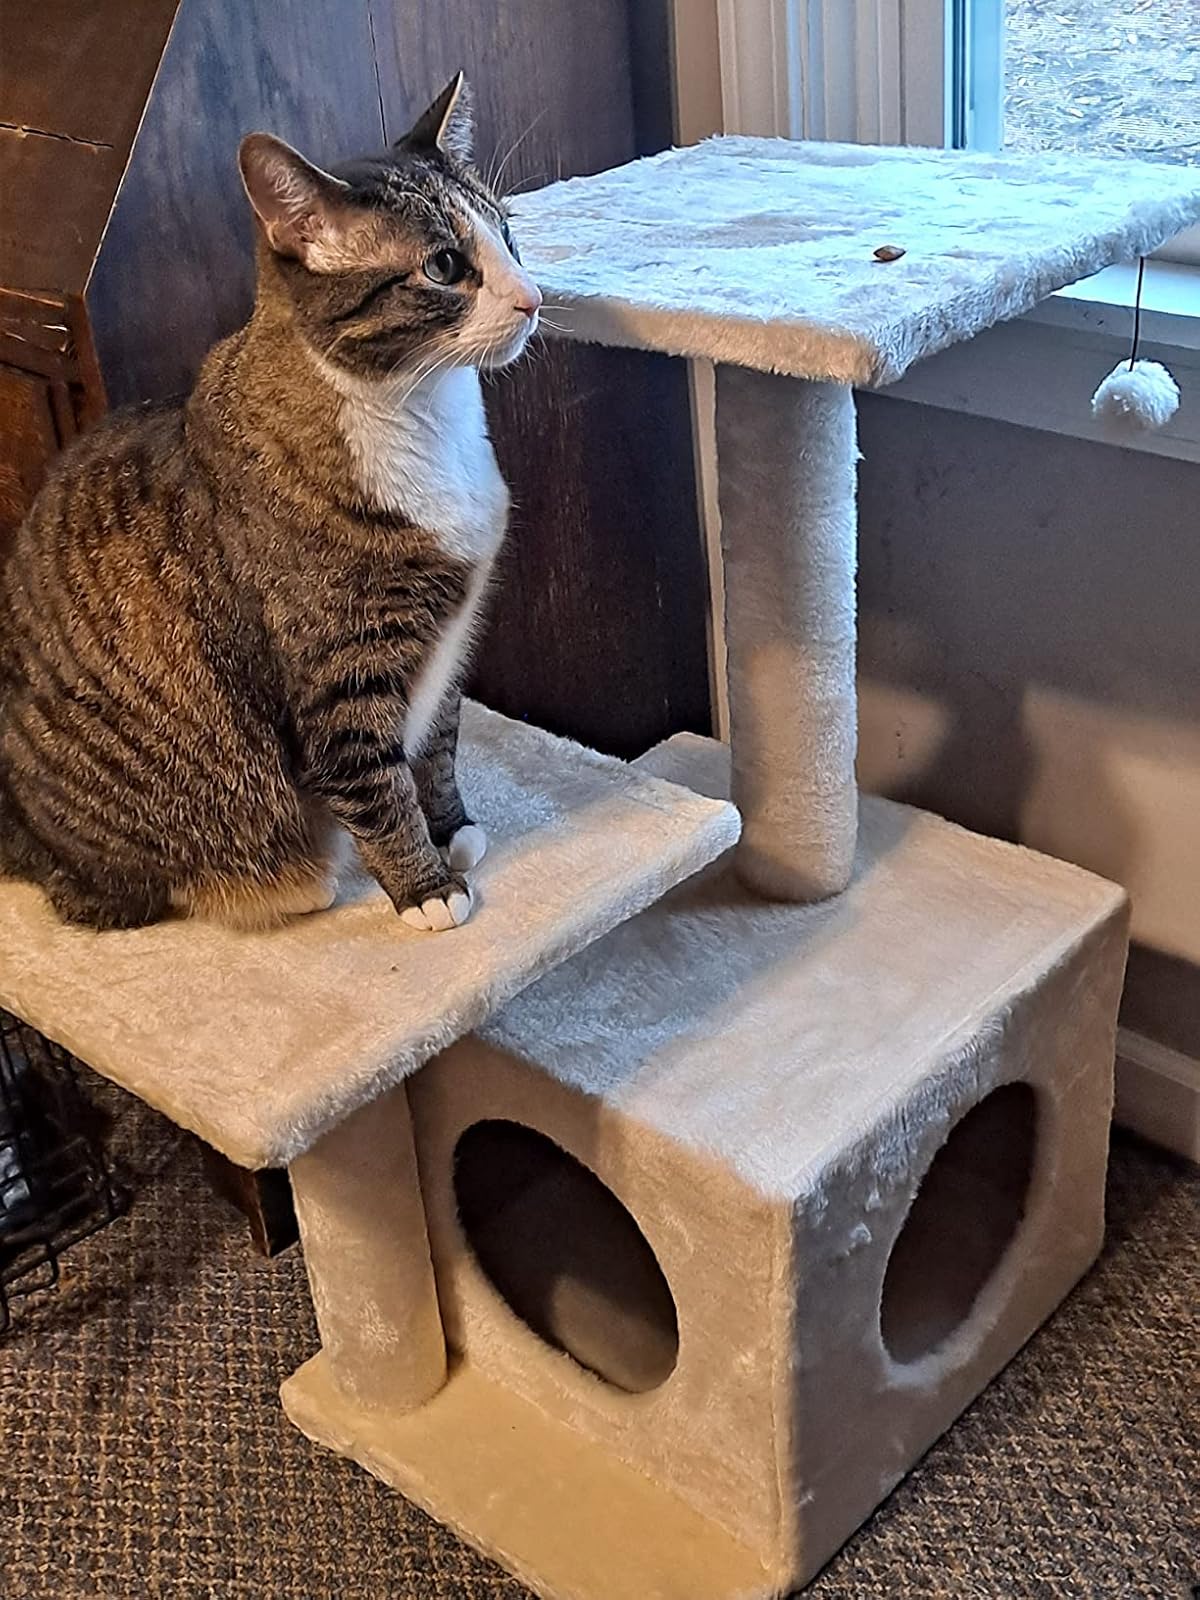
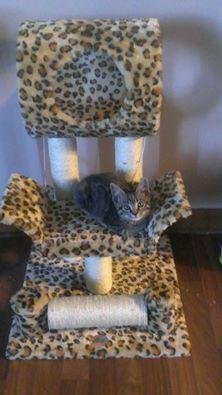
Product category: items_cat tree
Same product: no